Wat Tham Rong

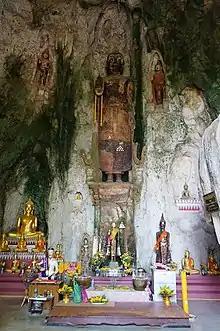
Luang Pho Dam

Another highlight is the adjacent cave, which is Tham Luang Pho Dam, the place where Luang Pho Dam is enshrined. A holy Buddha statue that was carved from a piece of stone that attached to the cave's wall, which is created according to the wisdom of people in the past. That is the entire Buddha statue is supported by the cave's wall. The Buddha statue's weight is 10 tons.